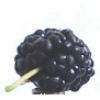
Label: mulberry